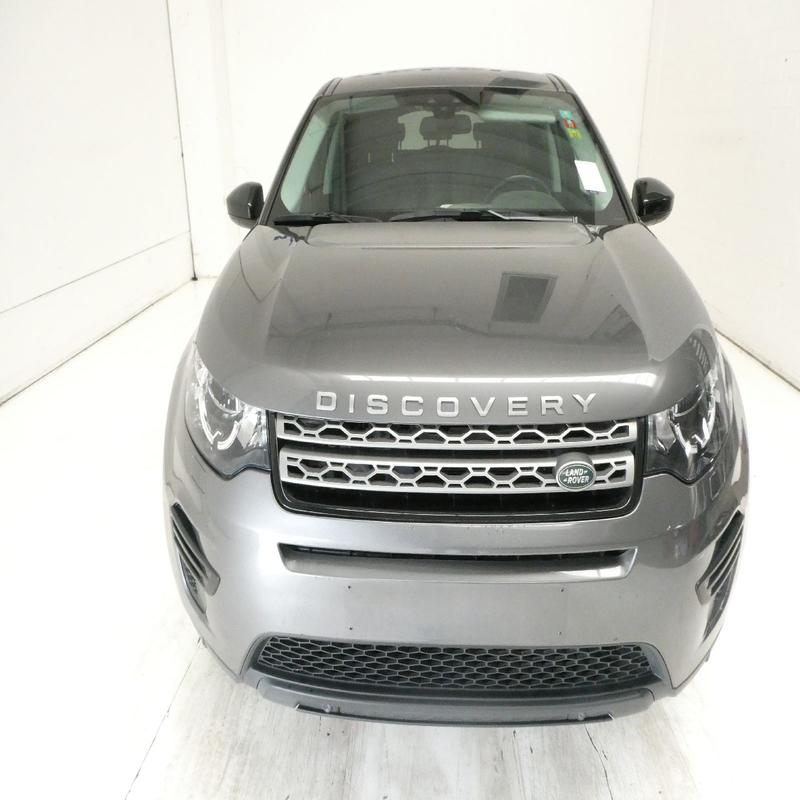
Aucun dommage détecté.
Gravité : aucun